Fajada Butte

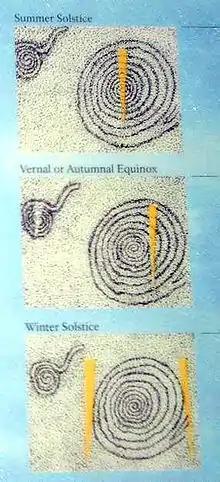
Diagram showing the location of the sun daggers on the petroglyph on various days

The remains of a 95-meter-high, 230-meter-long ramp are evident on the southwestern face of the butte (Ford 1993, p. 478). The magnitude of this building project, without an apparent utilitarian purpose, indicates that Fajada Butte may have had considerable ceremonial importance for the Chacoan people.